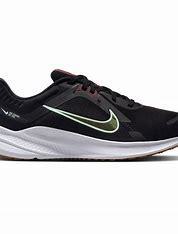
Brand: Nike
Model: Quest 5